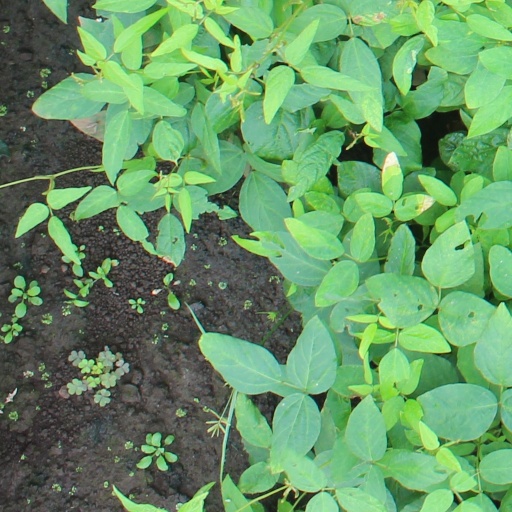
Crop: soybean